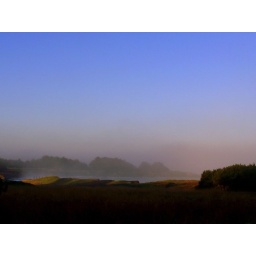
Under a big old sky | Out in a field of green